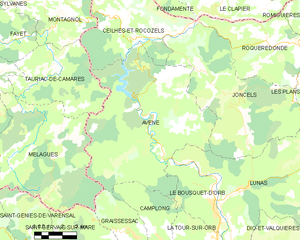
Carte de la commune française de code INSEE 34019 - Avène
Avène est une commune française située dans le département de l'Hérault en région Occitanie.